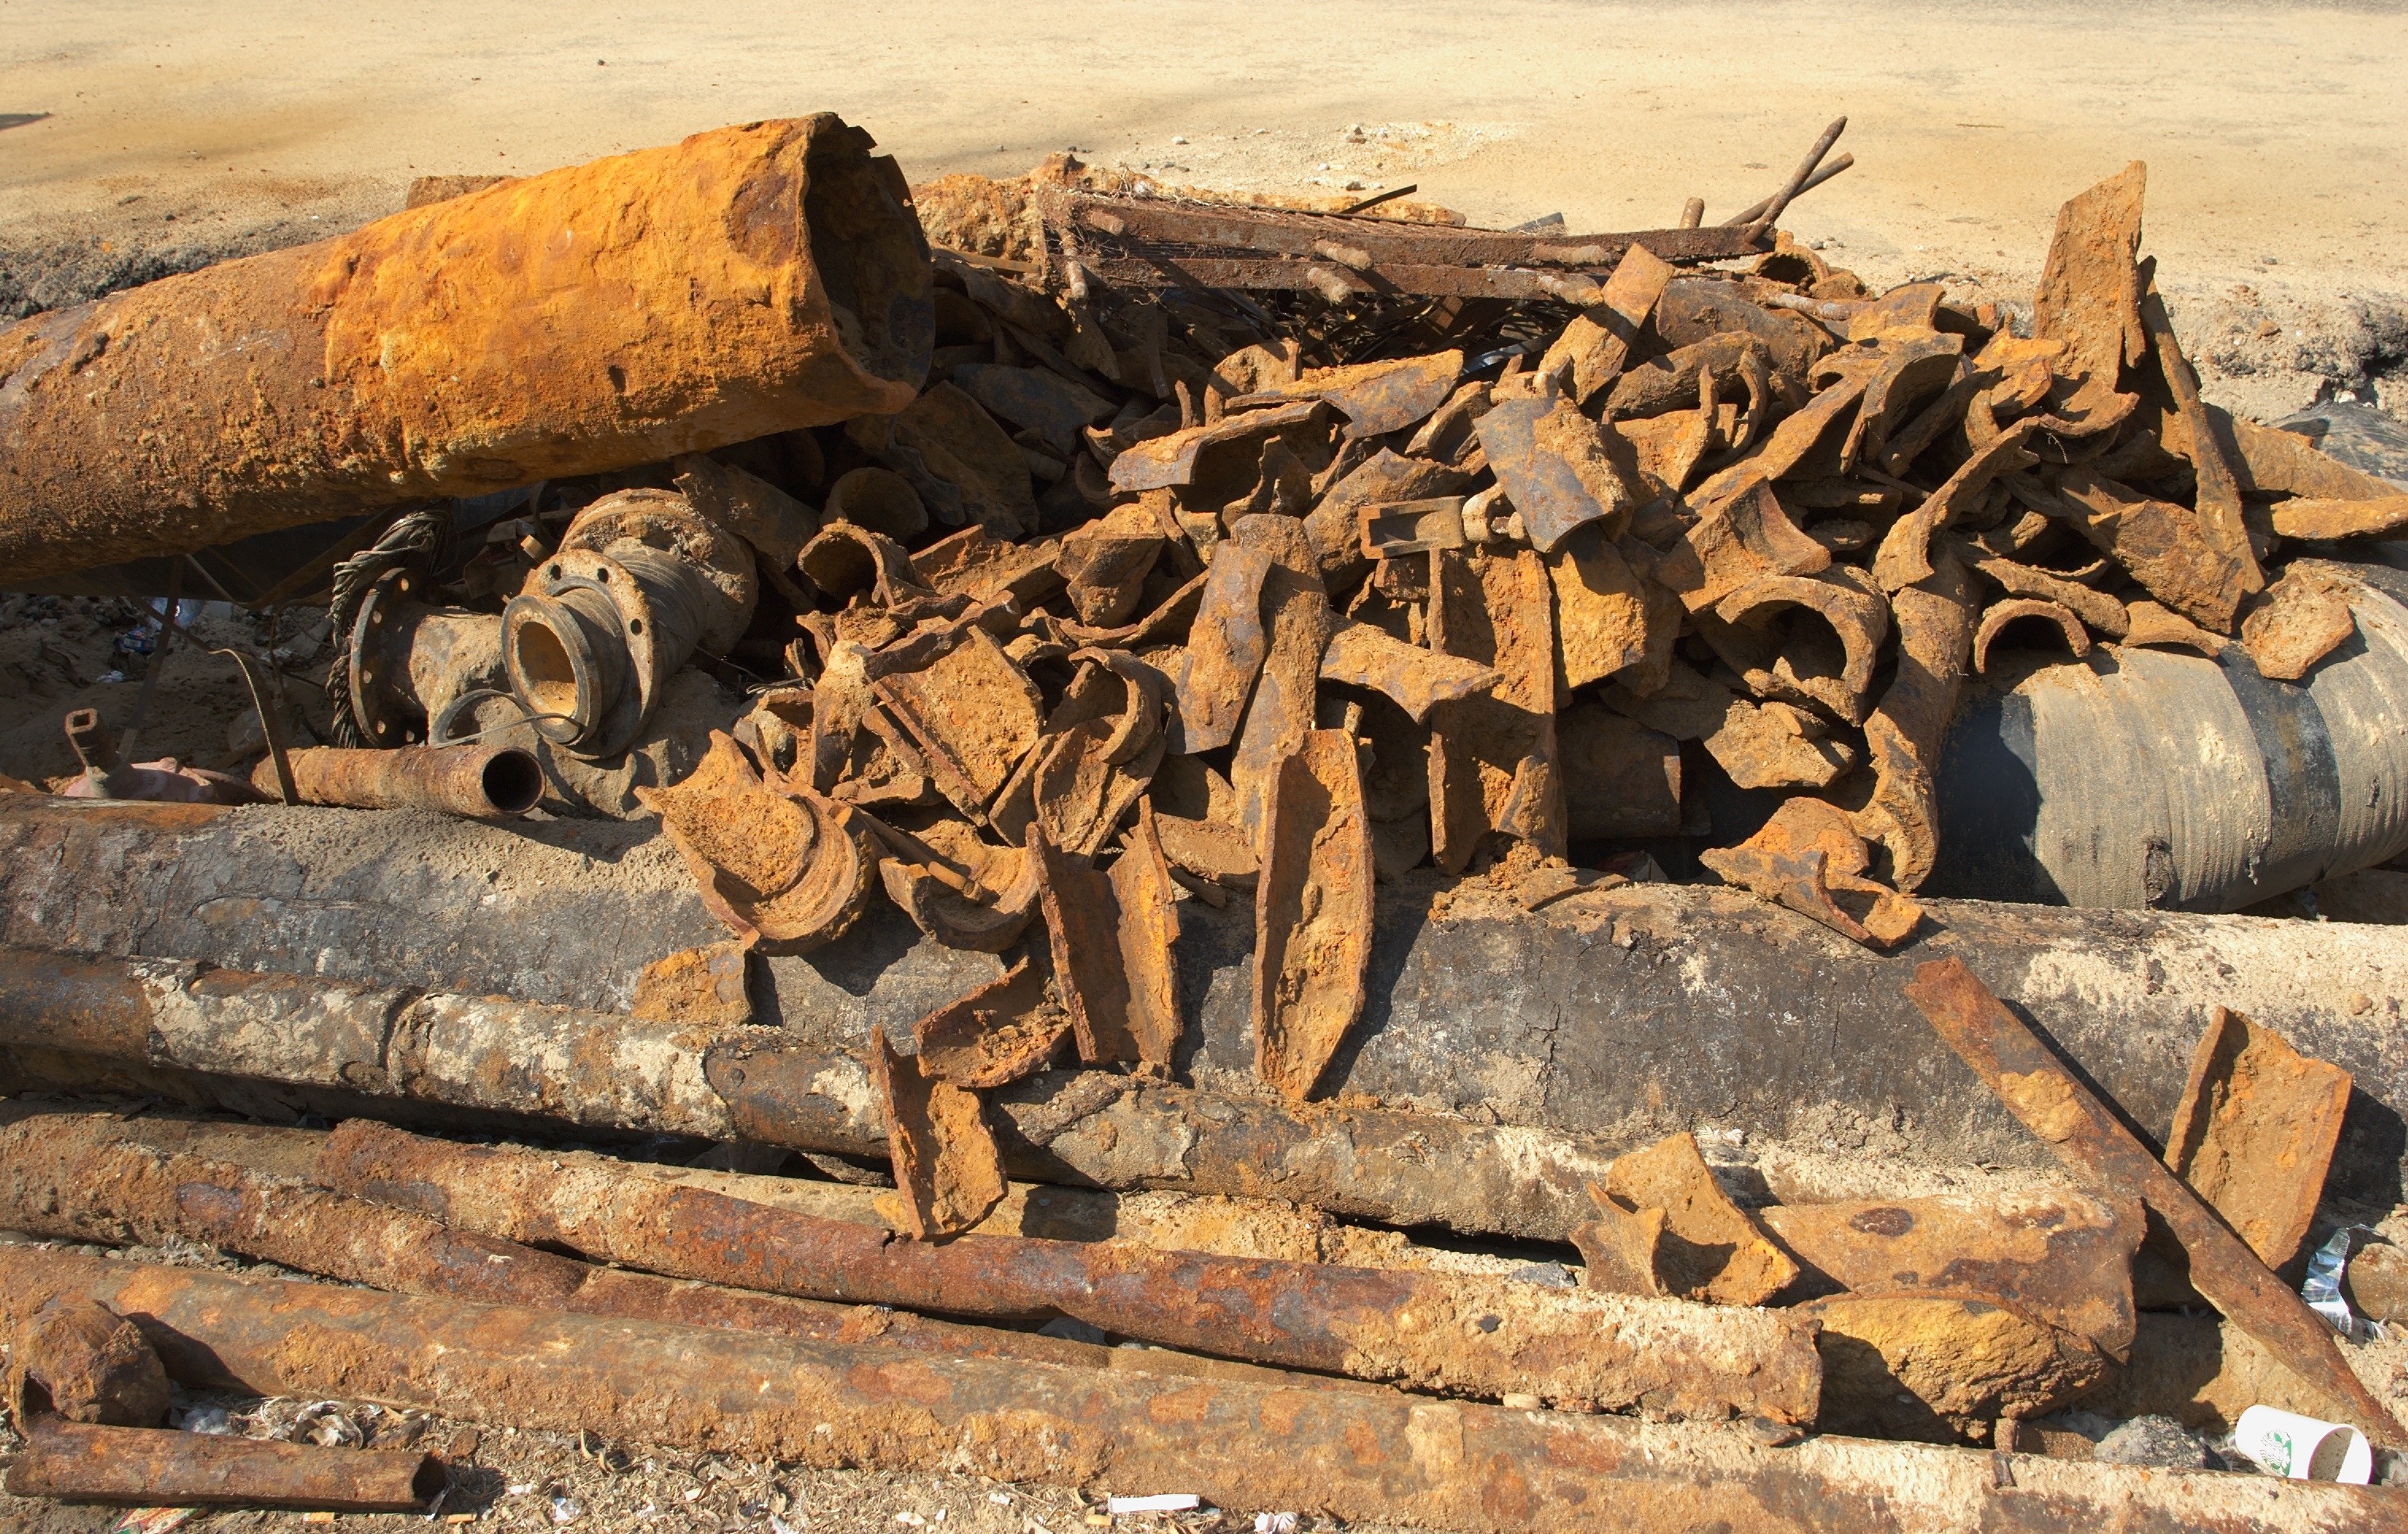
driftwood, rock, wood, material, sculpture, 2012, temple, rawtherapee, germany, deutschland, berlin, pentax, carving, 20mm, lenstagged, steffenzahn, k100d, justpentax, berlinmitte, iamflickr, cosina, voigtlander, cosinavoigtlnder, colorskopar, cv20, colorskopar20mmf35slii, 20mmf35slii, voigtlander20mm, cv2035, voigtlnder20mmf35, scrap, ancient history